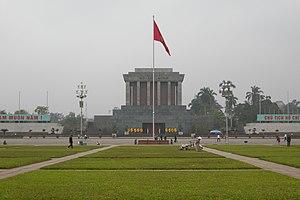
Hồ Chí Minh, né Nguyễn Sinh Cung le 19 mai 1890 à Hoàng Trù et mort le 2 septembre 1969 à Hanoï, est un homme d'État vietnamien et une figure importante de l'anticolonialisme et du communisme international.